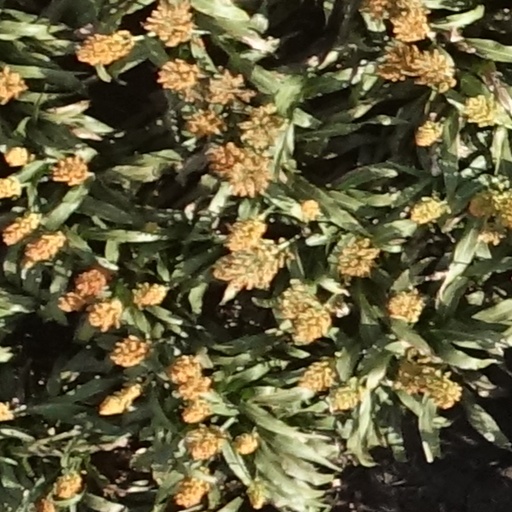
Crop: sorghum